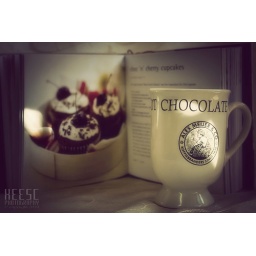
Just an empty cup with the muffin recipe still in the book